Amblypharyngodon chulabhornae

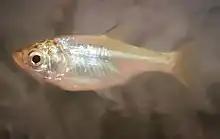
"Amblypharyngodon chulabhornae"

"Amblypharyngodon chulabhornae" has 10 soft rays in the dorsal fin with 8 in the anal fin, it has 31-32 vertebrae. It is distinguished from other species in the genus "Amblypharyngodon" in having a smaller number scales on the lateral row, 42-50 in "A. chulabhornae" compared to 50-79 in other species in the genus, likewise this species has 6-7 perforated scales along its lateral line and 4-5 scales on a transverse row situated along the normal course of the lateral line in other fish and the pelvic fin base. The body is golden in colour, with a blue eye and lacks a barbel. Its maximum standard length is 30-40mm but mature females grow a little larger than the males and have a more rounded belly.